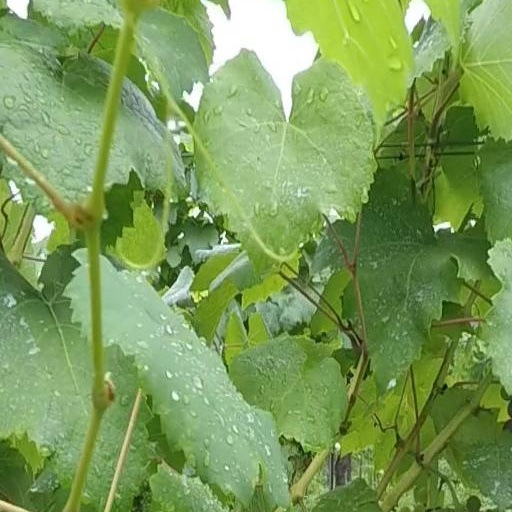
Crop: grape